Herne Bay Pier

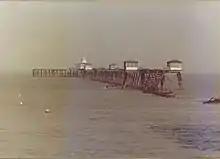
After the 1978 storm damage

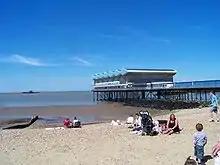
Stub of pier with detached pierhead, 2009

Sea-anglers and others petitioned for the pier to be repaired, but storms on 11 January 1978 and in February 1979 caused progressive collapse of the central portion of the pier between the two Bailey bridges, and its remains were dismantled in 1980. The pier head was too solid for demolition, so it remains isolated at sea with its solar-powered navigation light on a pole. From 1989 the Waverley Preservation Society and Medway Queen Preservation Society have shown interest in a future rebuilding of the deep sea pier. The Association of Hotels, Business and Leisure (HBL) has been promoting the rebuilding of a deep-sea pier, and has created and costed its own design. A redevelopment plan for the pier was suggested by Cooperman Vision in 2004 and a feasibility study was carried out by the Council, but it came to nothing. In 2008 MP Roger Gale suggested that if Canterbury City Council had not refused permission for a casino in Herne Bay, that casino may have helped fund reconstruction of the pier. At the same time, Canterbury City Council was setting up the Herne Bay Pier Trust as a charitable trust to raise £12.5 million to rebuild the pier. As of February 2010, the sports centre was due to be closed in 2011, and on 22 February 2010 the £10,000 Herne Bay Pier Report was published by Canterbury City Council in association with Humberts Leisure, with the suggestion that the Herne Bay Museum and King's Hall sites be sold for redevelopment, to pay for a new build on top of the remaining pier stub. The time limit for public objections was 19 April 2010. The National Piers Society suggested in 2009 that the remaining stub of the pier was at serious risk of demolition or collapse. The sports pavilion was demolished in 2012. In 2015 drone footage revealed the crumbling condition of the isolated pier head. In September 2019 there were fears that the pier head is precariously propped up by a piece of plywood and is at risk of collapse.